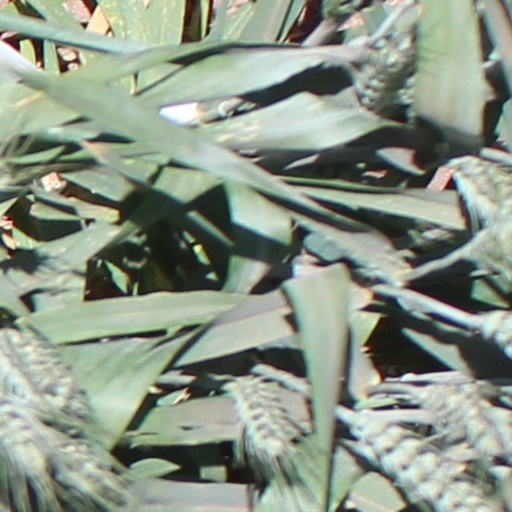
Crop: wheat